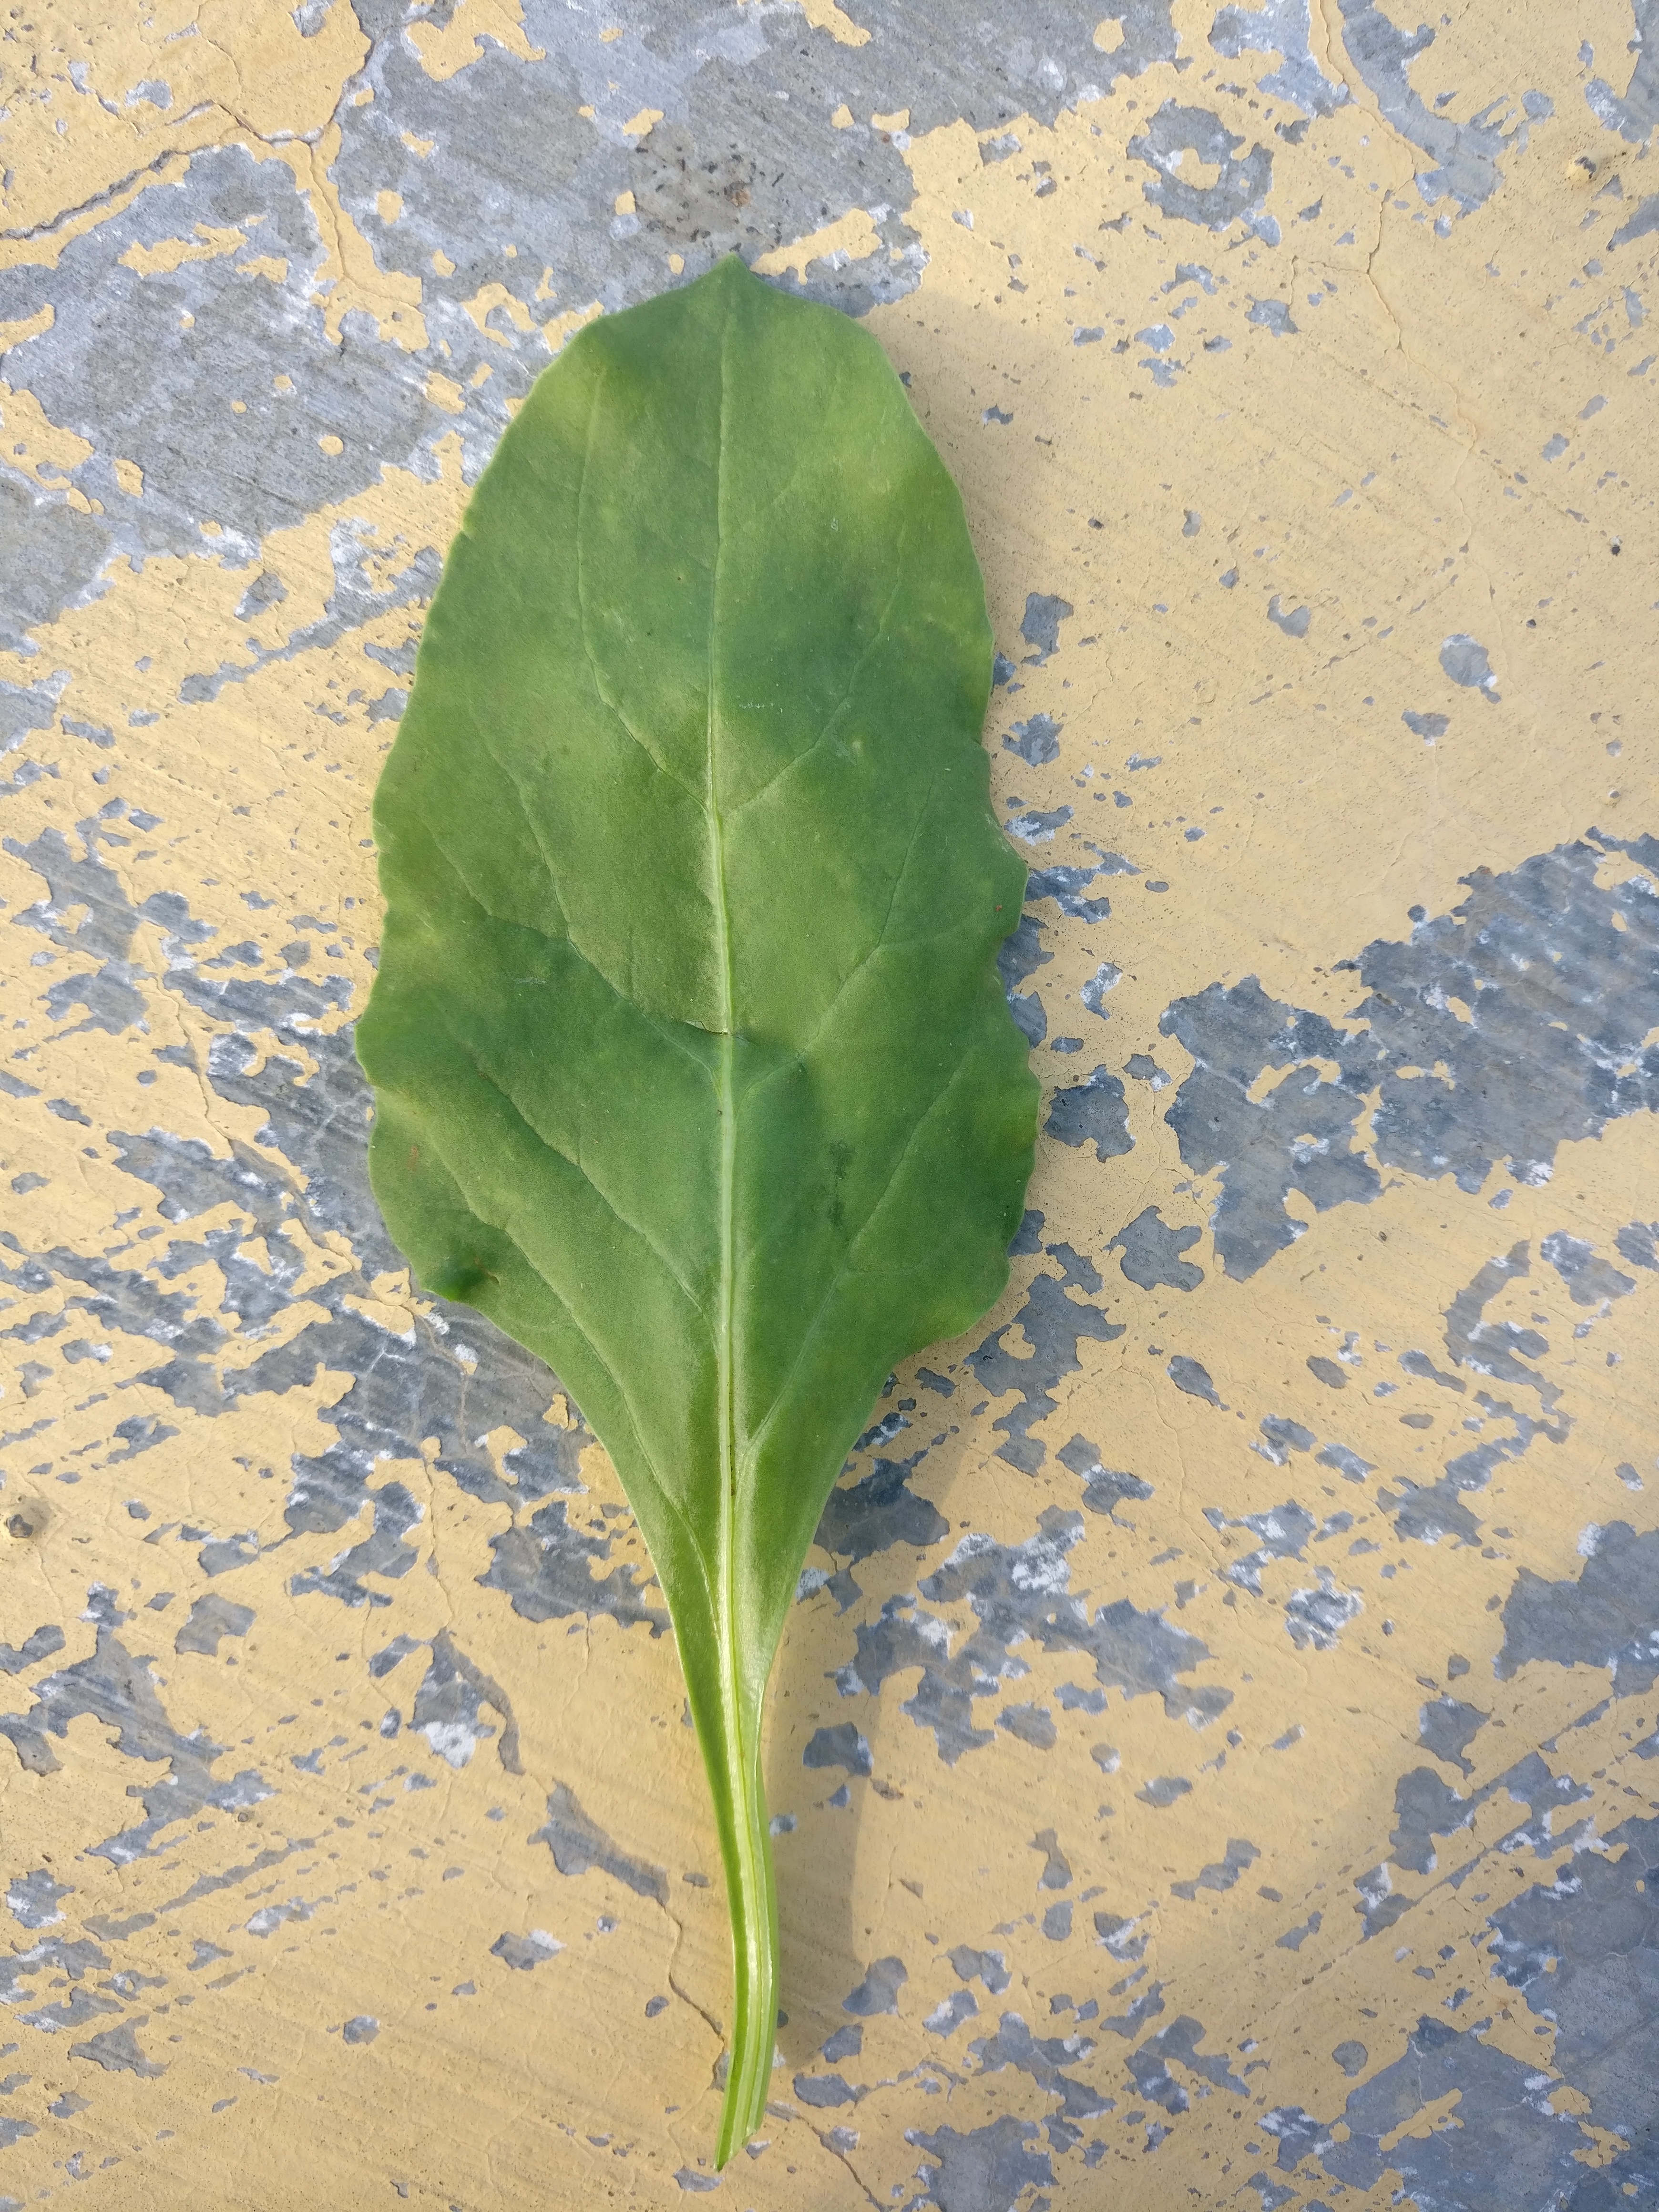
Plant: Palak(Spinach)